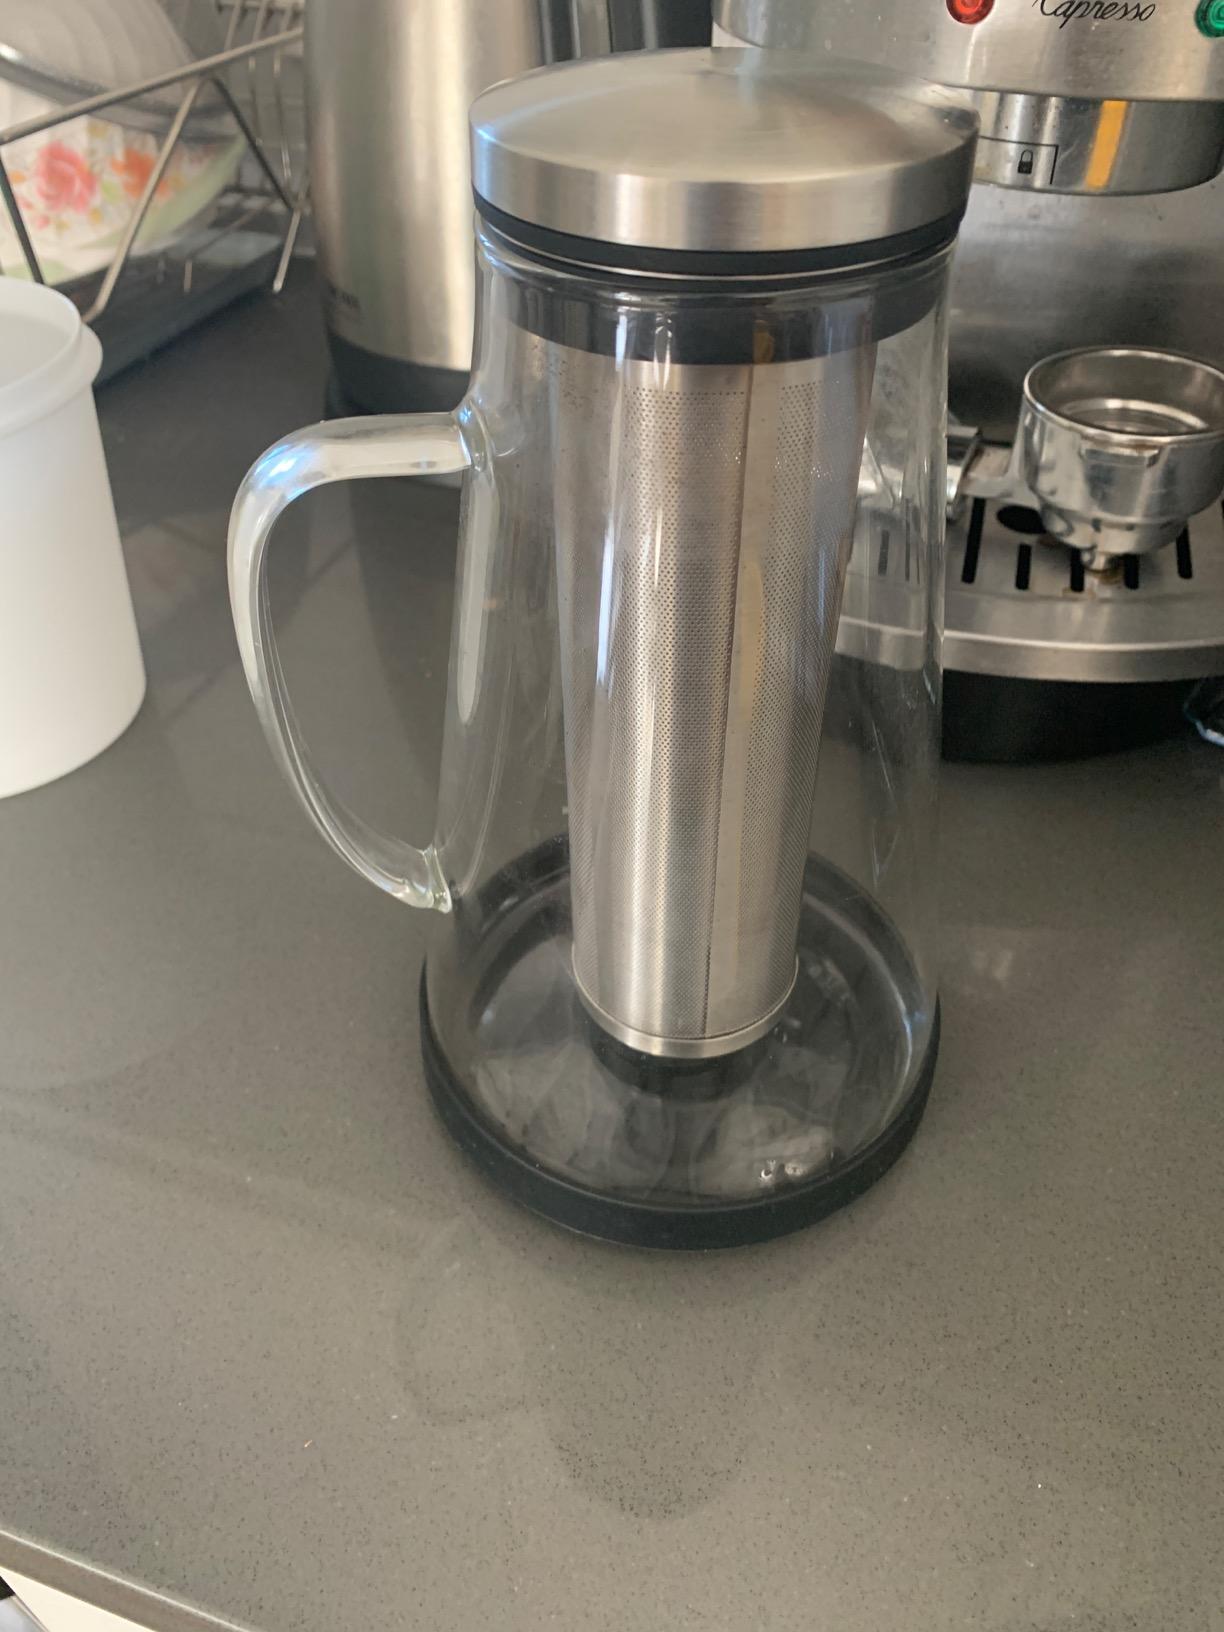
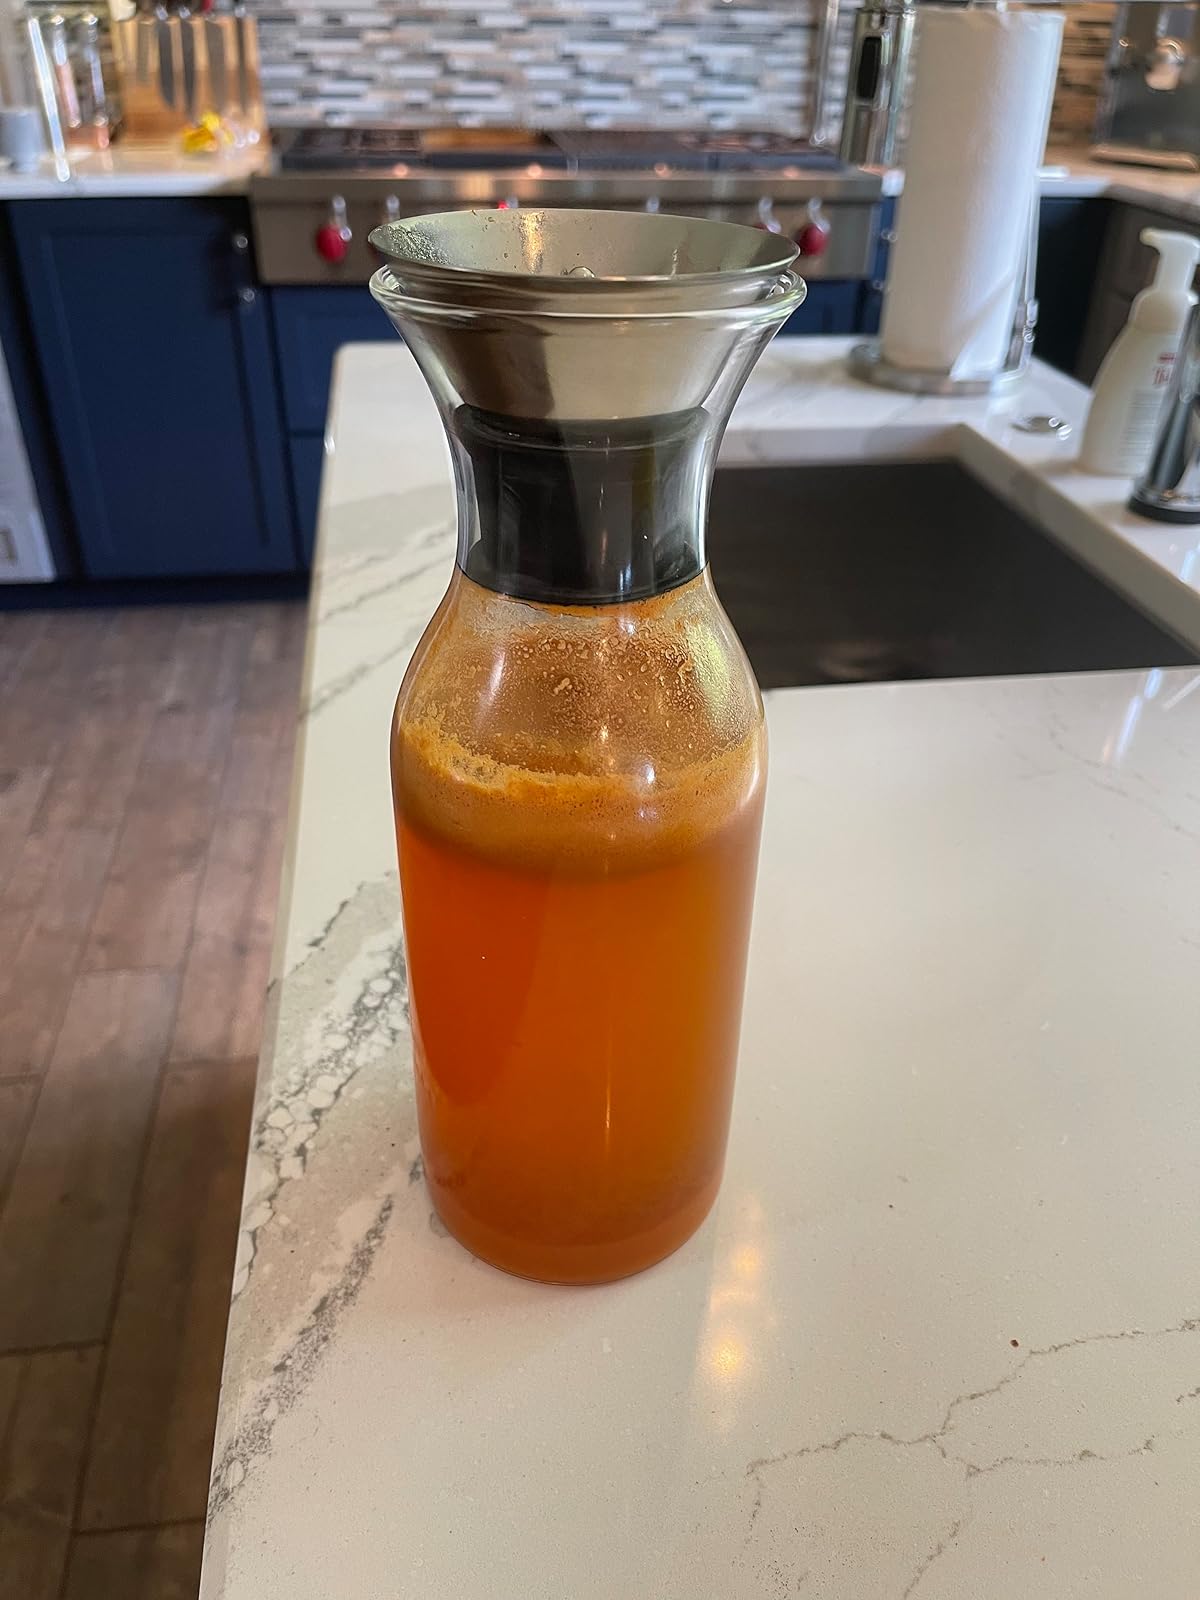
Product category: items_tea
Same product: no